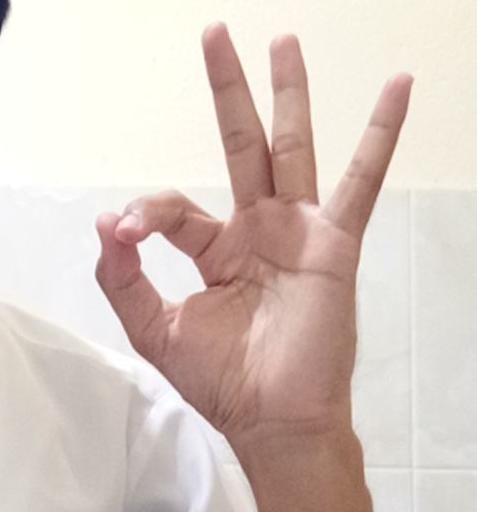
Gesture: ok